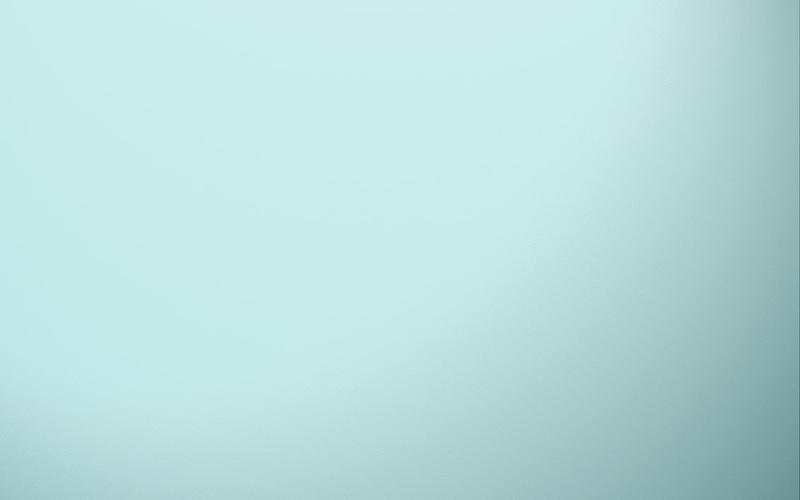
Frosted | Laminated Glass | 6.38mm
Brand: Richard Ho Improvement
6.38mm frosted laminated glass is a type of safety glass that is composed of two panes or sides of glass held together by a special glue. This prevents the glass from becoming many pieces if it was broken. Frosted glass Cut to size available Laminated glass 6.38mm thick Important Note: Delivery for glass products outside NSW is currently not available.
Category: Hardware > Building Materials > Glass > Laminated Glass